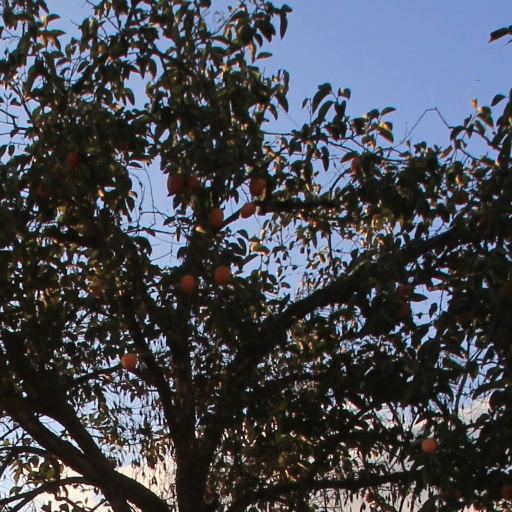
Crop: grape